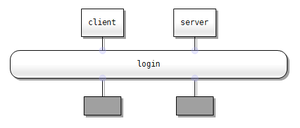
Un diagramme de séquence de messages est un diagramme d’interaction de la famille SDL standardisée par l'UIT sous la référence Z.120.